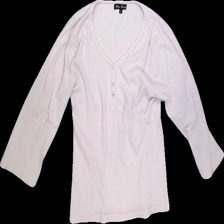
View: front
Type: Blouse
Category: Ladies
Brand: Not Applicable
Colors: Pink
Material: 95%cotton 5%elastane
Pattern: Plain
Cut: Regular, V-collar
Size: L
Season: All
Trend: No trend
Stains: No
Price range: <50
Recommended usage: Export